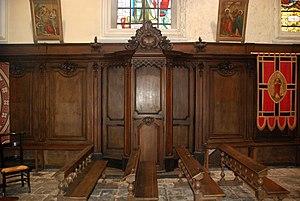
Belgique - Brabant wallon - Église Saint-Martin de Ways
L'église Saint-Martin est une église de style classique située à Ways, village dépendant de la ville belge de Genappe, dans la province du Brabant wallon.